International student ministry

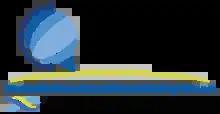
WIN (Worldwide ISM Network)

In 2004, after a century of intermittent ISM growth Leiton Chinn convened a global gathering in Thailand of ISM leaders, and in 2007 he was appointed the Chair of the Lausanne ISM Issue Network. The two Lausanne Issue Groups of Diaspora and International Students then published "Diasporas and International Students: The New People Next Door". Recent publications include those by Yaw Perbi, Jack D. Burke and Enoch Wan. The Lausanne 2010 Cape Town Commitment (section II-C-5) refers to reaching out to international students.